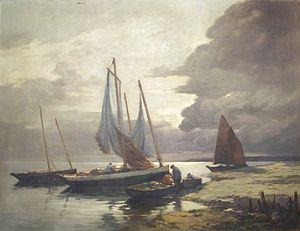
Espérance Léon Cléophas Broquet, dit Léon Broquet, né à Paris le 1ᵉʳ novembre 1869 et mort le 29 décembre 1935 à Châteauroux, est un artiste peintre et graveur français, ayant exercé son art principalement en peinture de paysage, marines, peinture d'histoire.